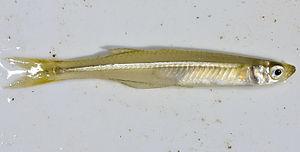
Menidia beryllina est une espèce de poisson appartenant à la famille des Atherinopsidae.
Les Atherinopsidae sont une famille de poissons de l'ordre des Atheriniformes.